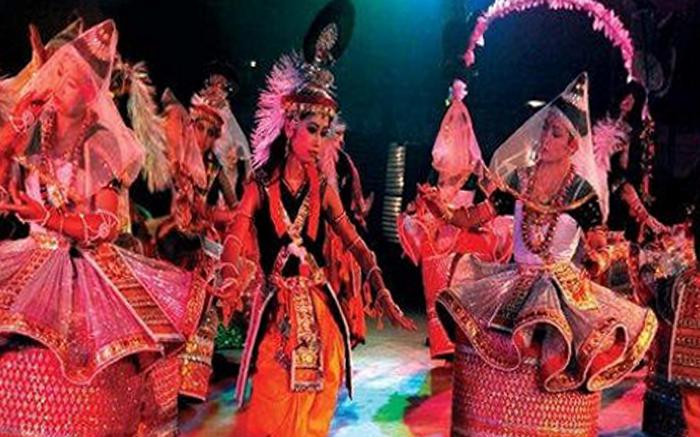
Dance form: manipuri